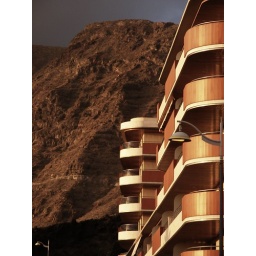
Such a strange landscape, palm trees and ocean behind me and volcanic rock in front of me.